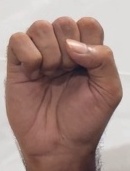
ASL sign: S